The Chipmunk Adventure

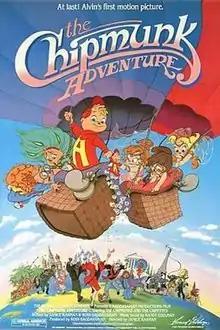
Theatrical release poster

The Chipmunk Adventure is a 1987 American animated musical-adventure comedy film based on the Saturday-morning cartoon series "Alvin and the Chipmunks" and the Alvin and the Chipmunks virtual band and media franchise created by Ross Bagdasarian Sr. The film was directed by Janice Karman and written by Karman and Ross Bagdasarian Jr. As the events of the film take place between the fourth and fifth seasons of "Alvin and the Chipmunks", the plot follows the Chipmunks and the Chipettes as they go on a hot air balloon race around the world while their guardian David Seville is out on a trip, not knowing that it is a cover for a diamond smuggling ring. The chipmunks travel through a series of adventures in different countries while being hunted down by the diamond smugglers, Claudia and Klaus Furschtein.